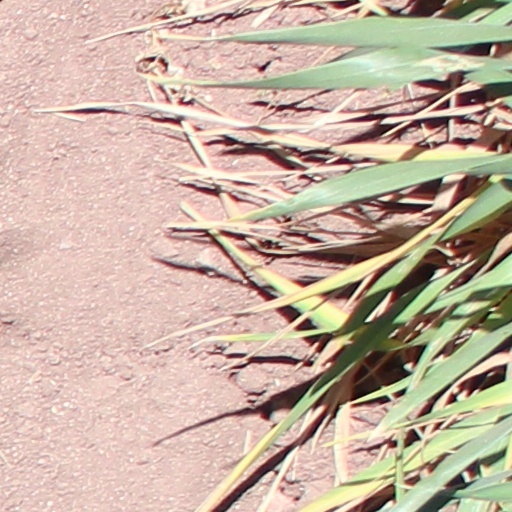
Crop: wheat